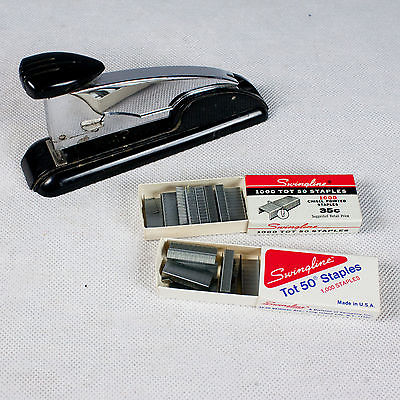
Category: stapler